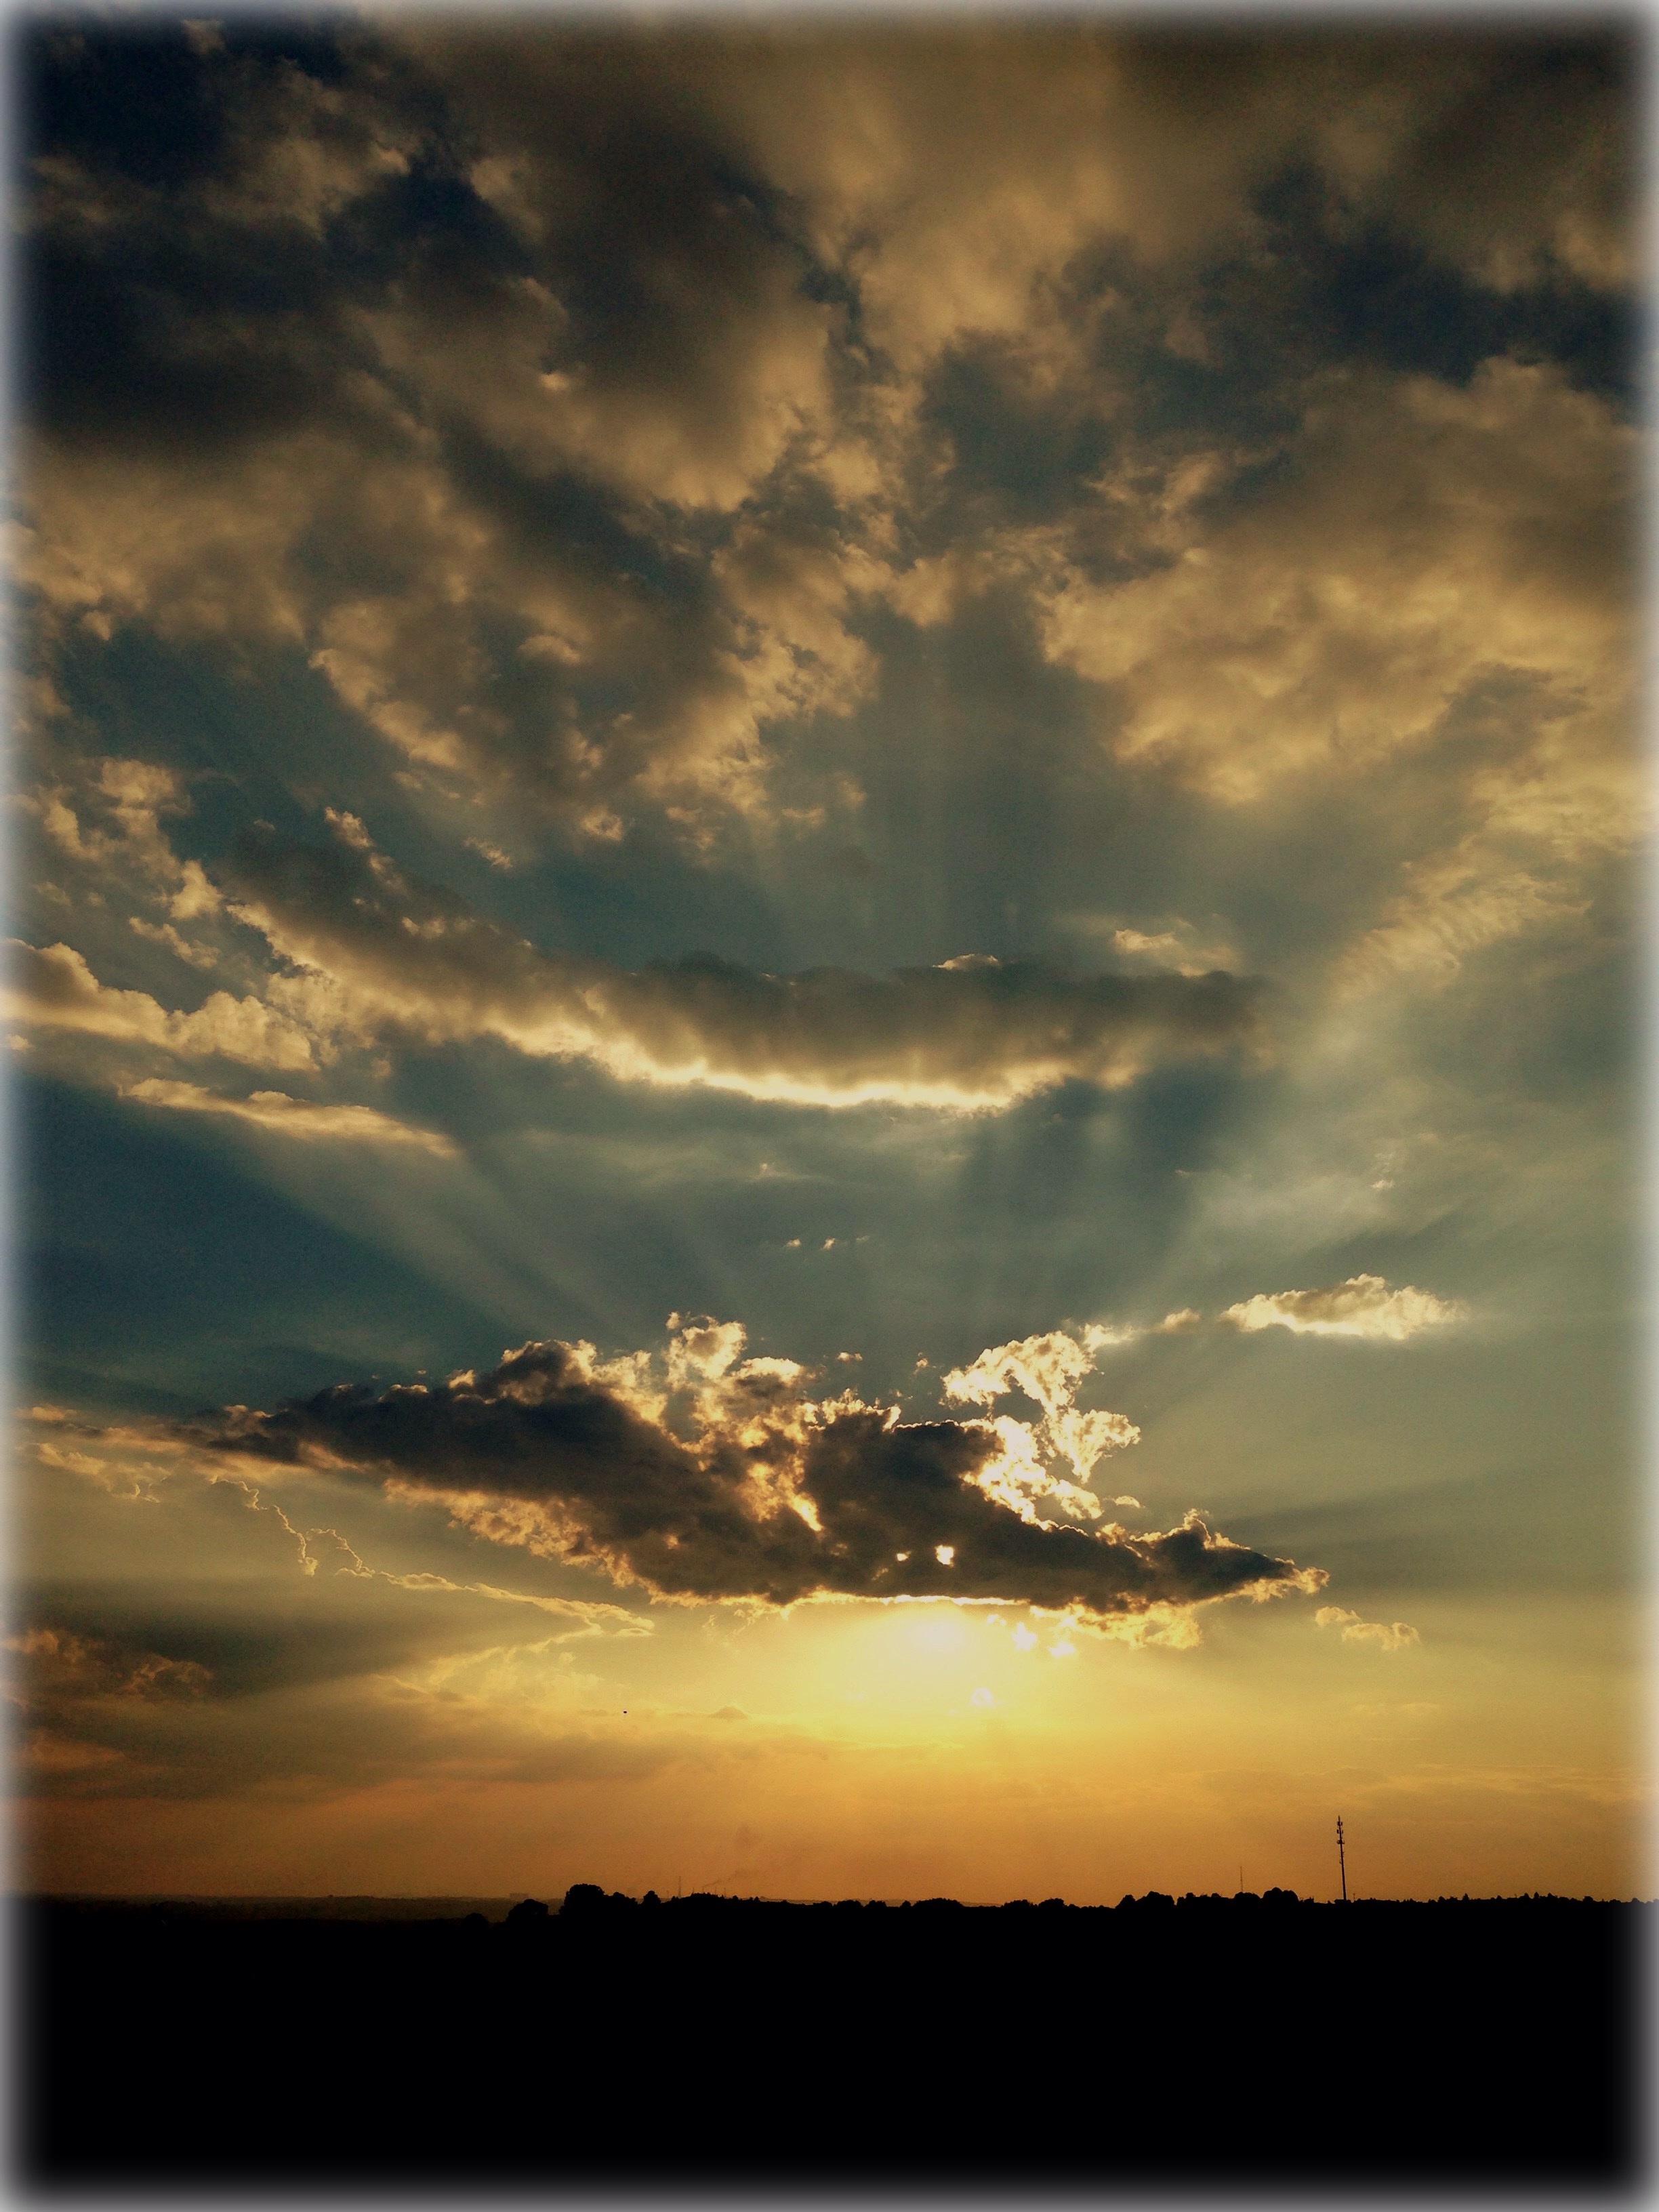
landscape, horizon, cloud, sky, sun, sunrise, sunset, sunlight, morning, dawn, atmosphere, dusk, evening, reflection, poland, afterglow, olkusz, meteorological phenomenon